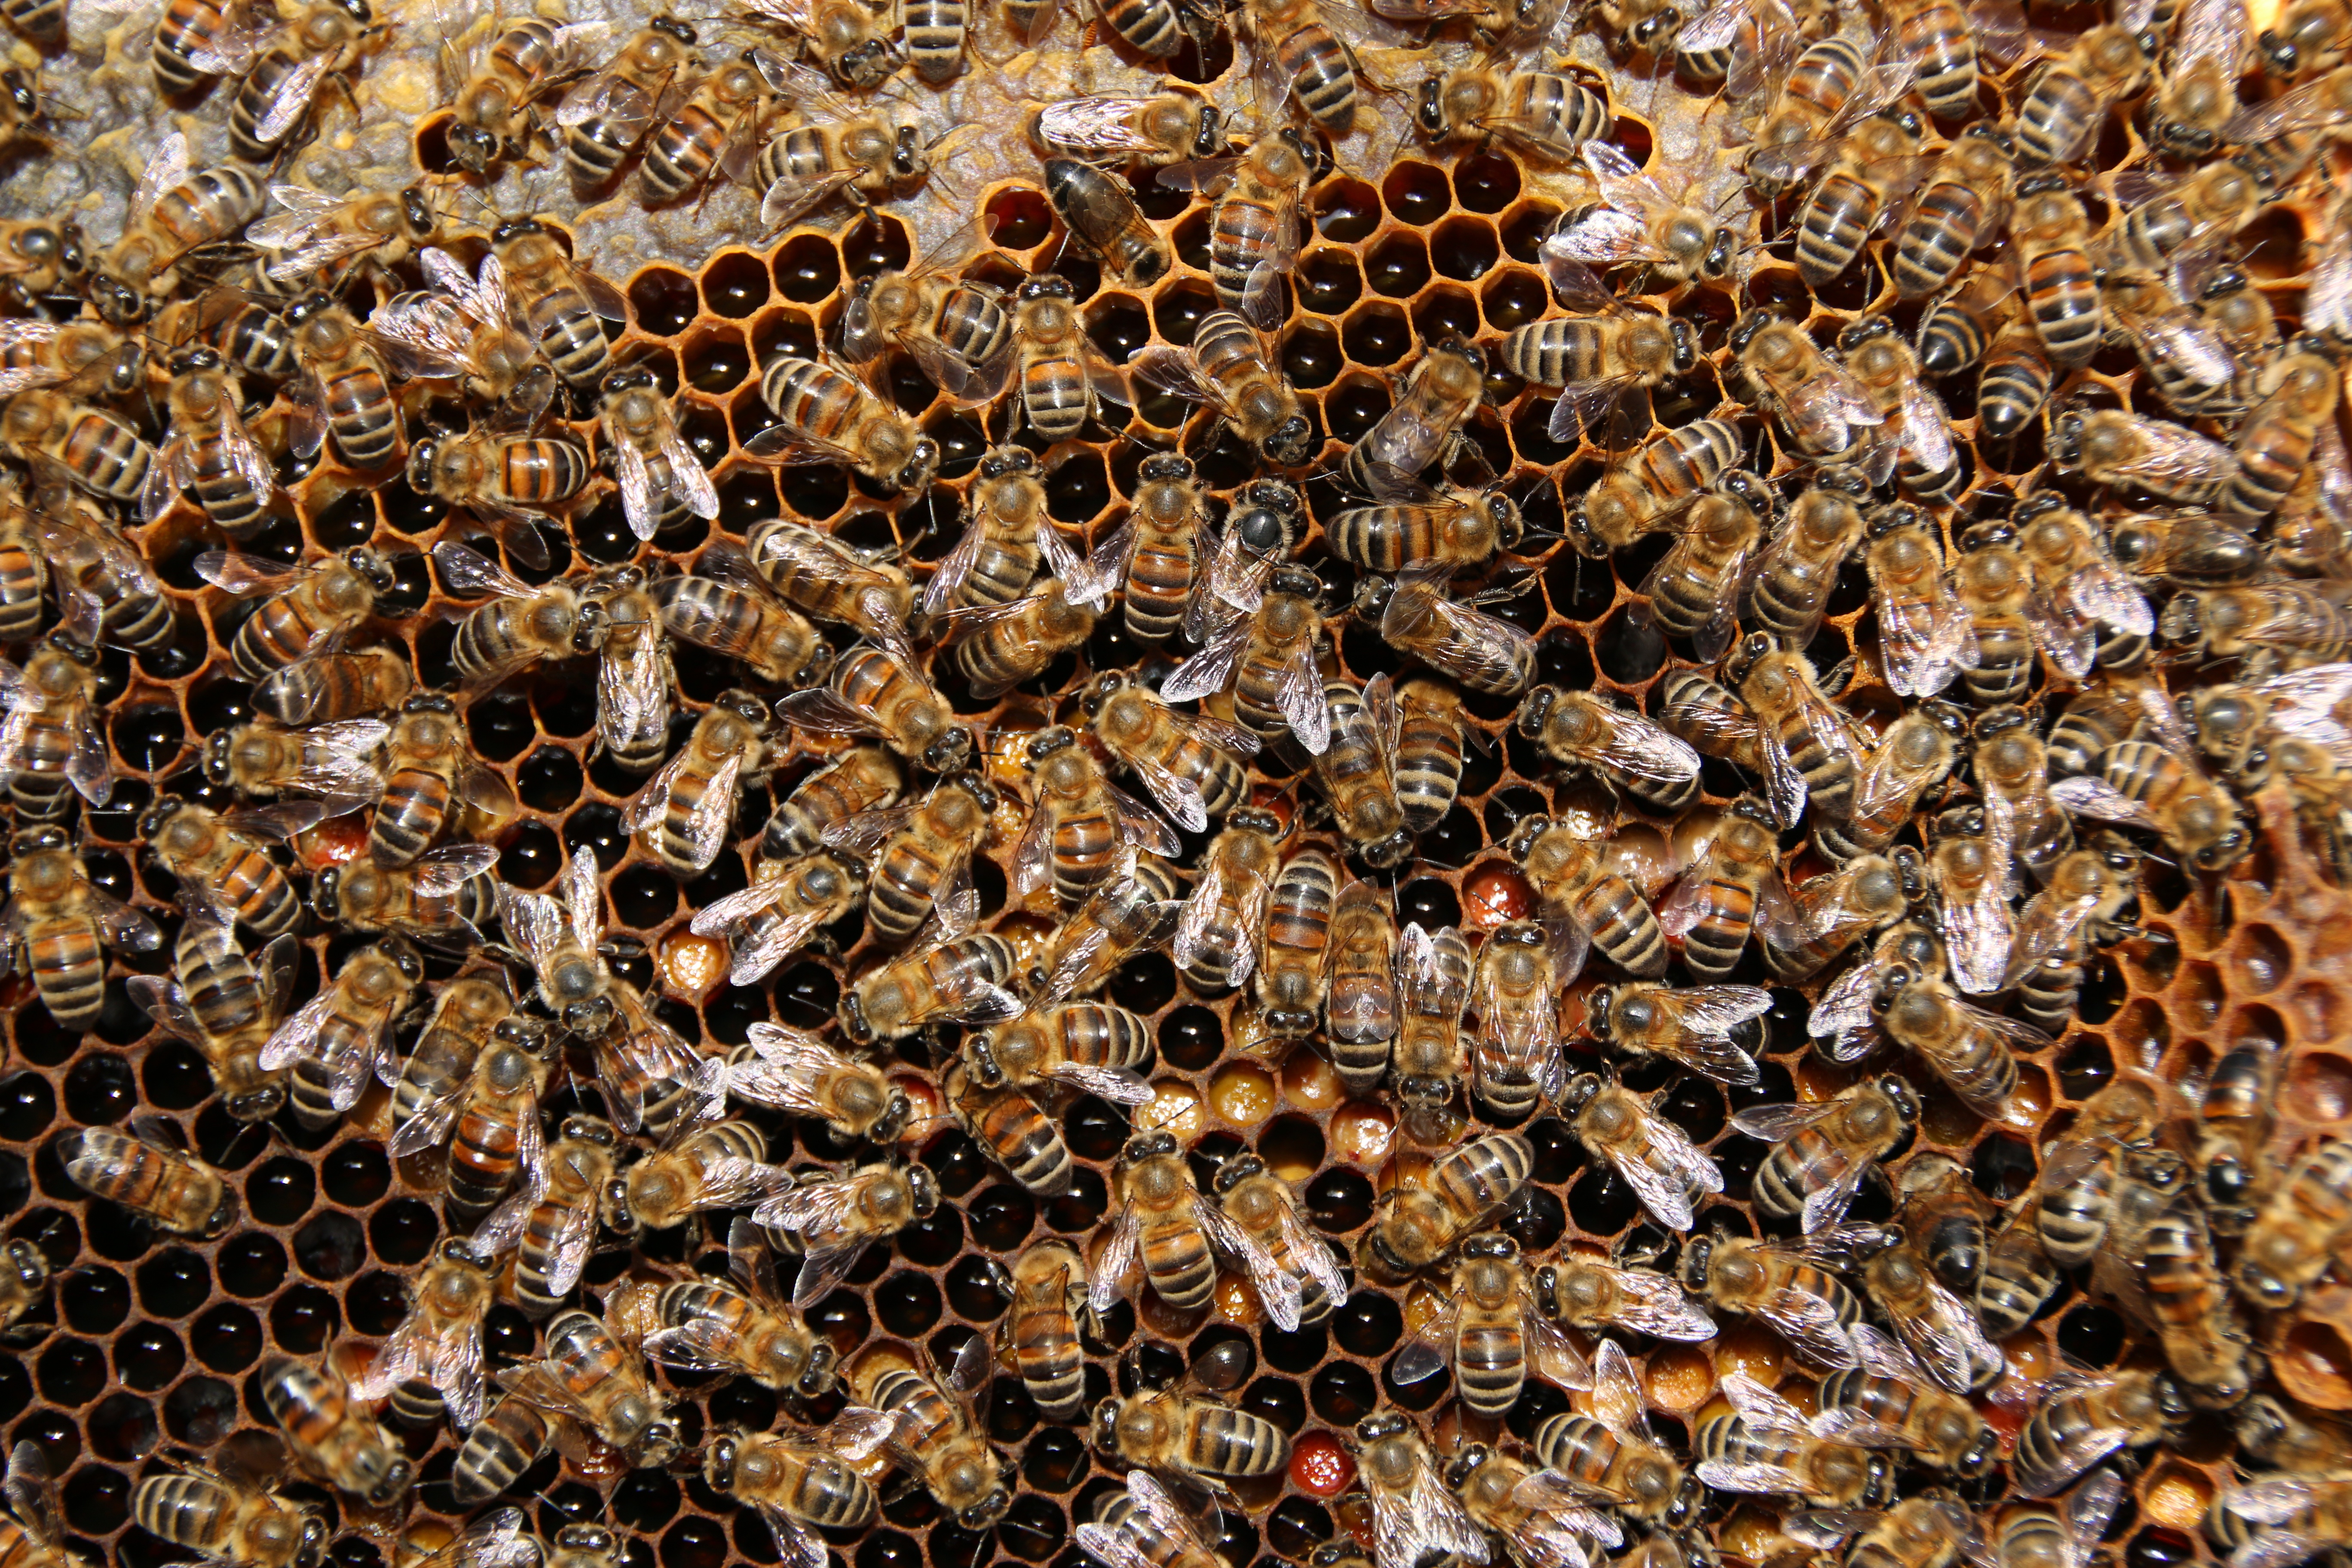
pattern, pollen, insect, soil, fauna, invertebrate, close up, bee, ant, pest, arthropod, honey bee, pollinator, membrane winged insect